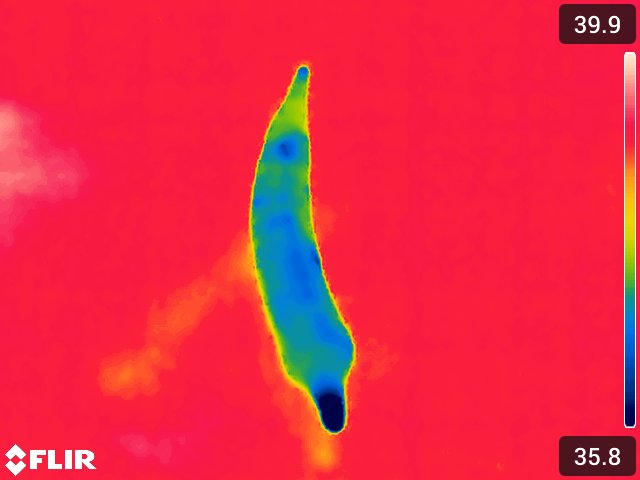
Maturity: adequate_matured